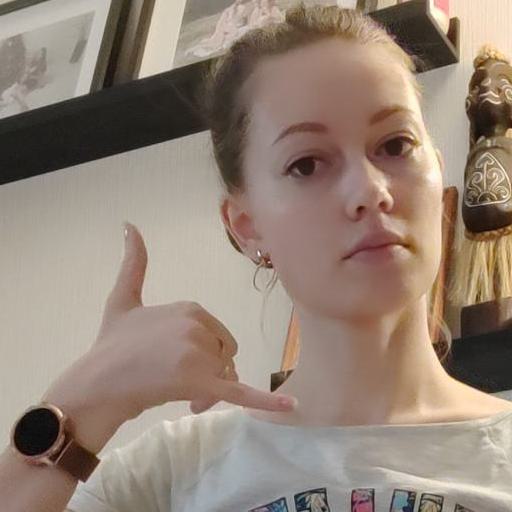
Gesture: call